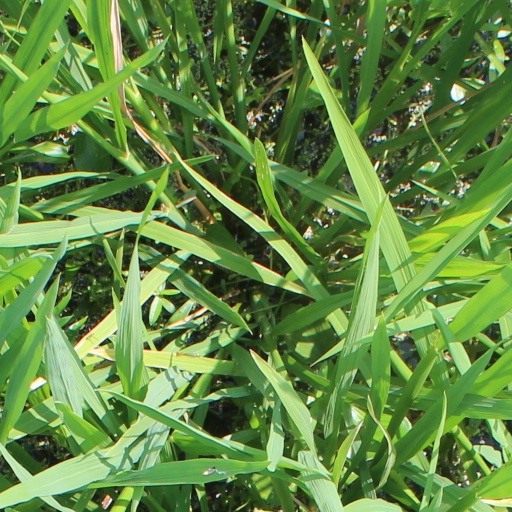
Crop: rice